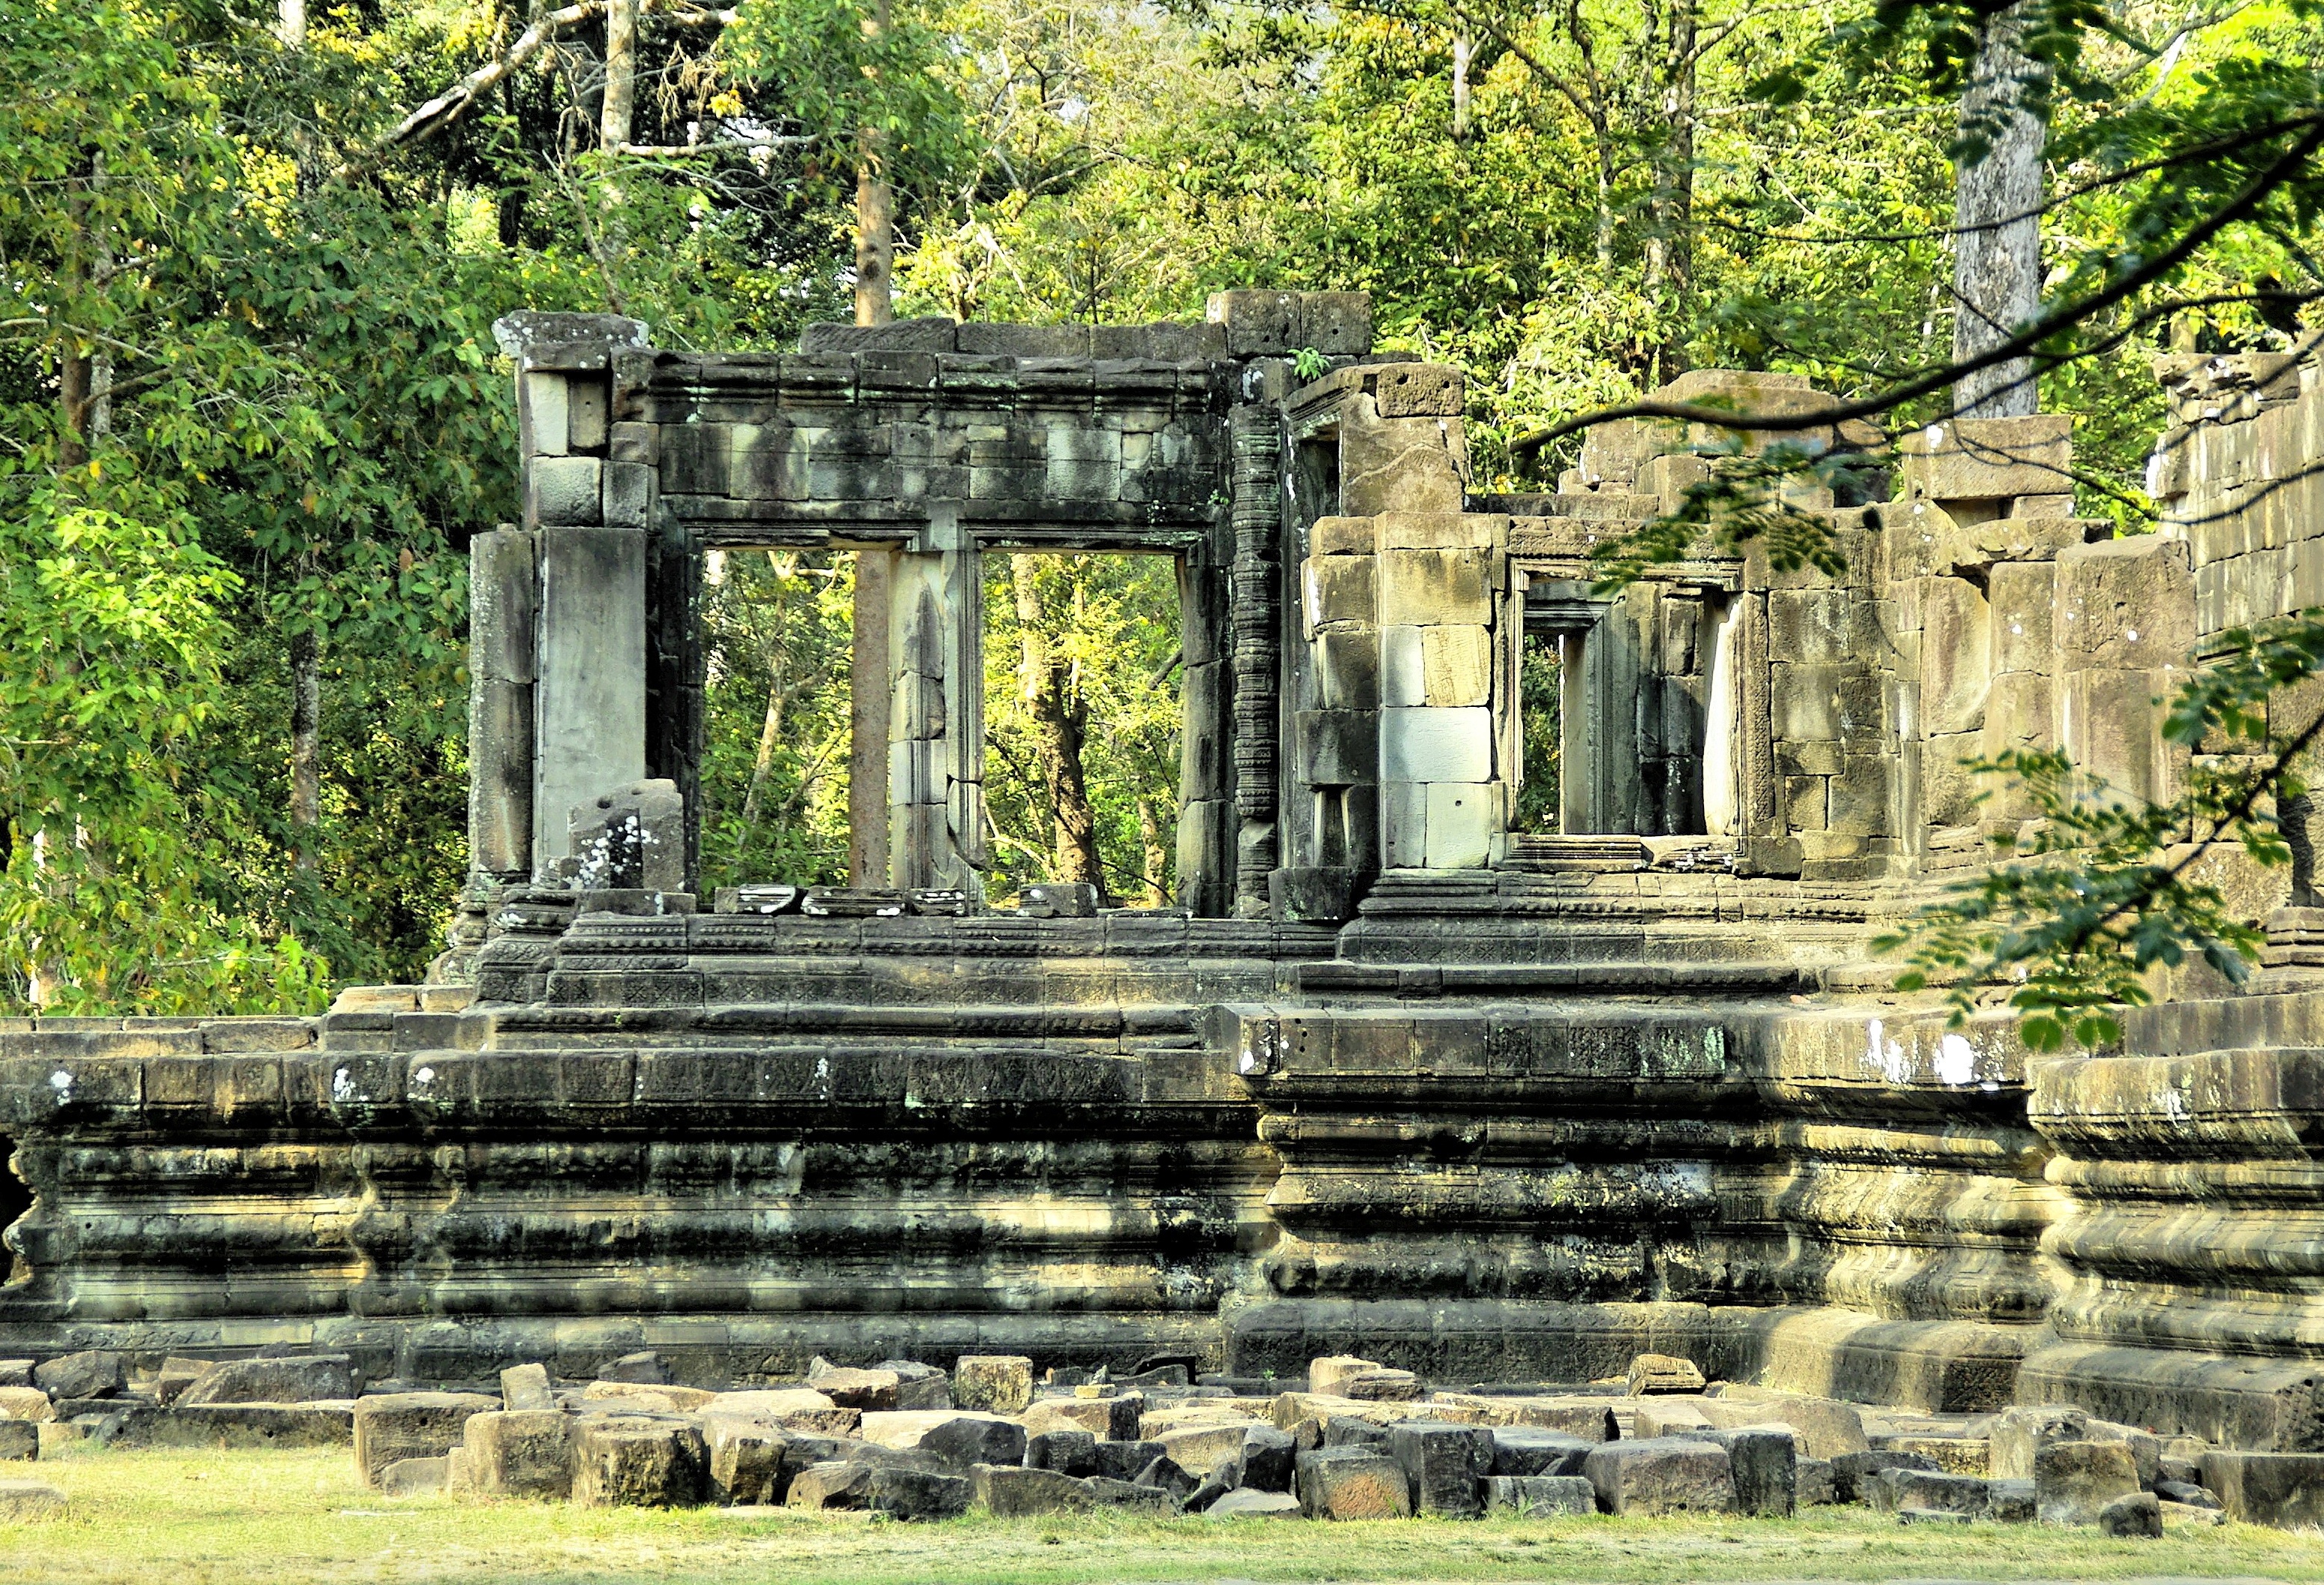
building, palace, religion, cemetery, ruin, garden, place of worship, archaeology, temple, ruins, cambodia, monastery, statues, shrine, estate, angkor, khmer, rural area, archaeological site, hindu temple, ancient history, bantaey srei